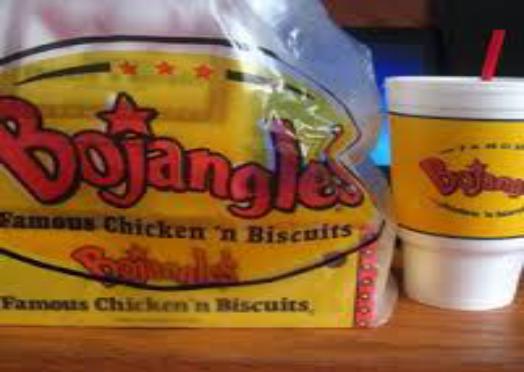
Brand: Bojangles' Famous Chicken 'n Biscuits
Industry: Food